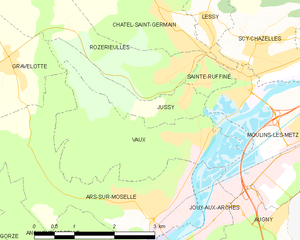
Vaux est une commune française située dans le département de la Moselle, en région Grand Est.